Hambach Forest

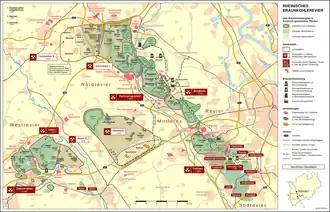
Lignite mining in the area, as of 2018. Hambach pit mine is left of center.

The area is part of the "Rhenish Lignite Mining Area" (), and the Hambach surface mine is the largest open pit mine in Germany, as of 2018. RWE AG has owned the land since the 1960s or earlier and held an official permit to clear forests in the area since the 1970s. The company repeatedly argued that Hambach Forest must be cleared to ensure future energy supply. RWE spokesperson Guido Steffen stated “I’ve known Hambach for decades, before the mine. It was a great forest ... It’s a pity it must be logged. We’re not doing this because we have fun logging trees, but out of economic necessity. Germany needs energy.”